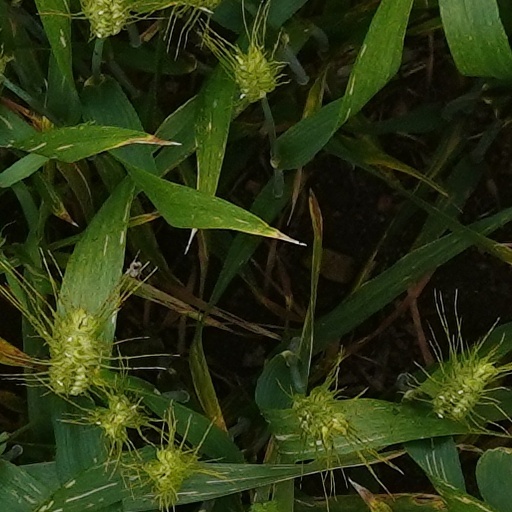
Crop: wheat